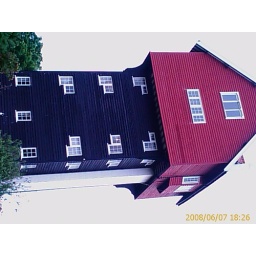
house in the clouds